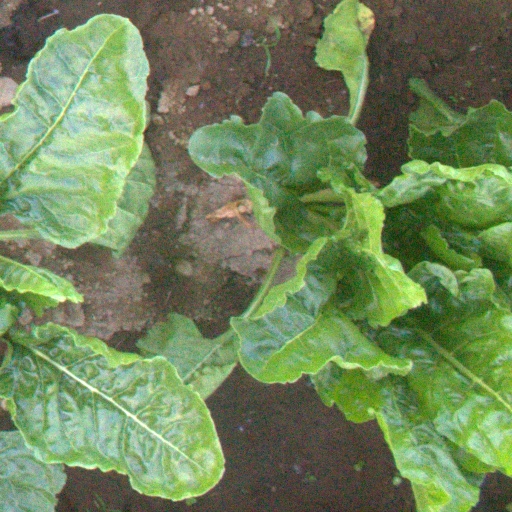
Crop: sugar beet